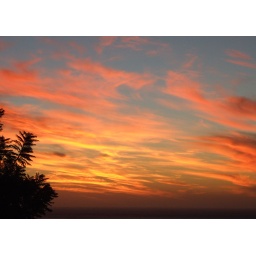
080320 sun set sky in gold, peach & blue